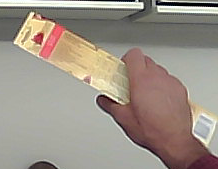
Product: toblerone_white